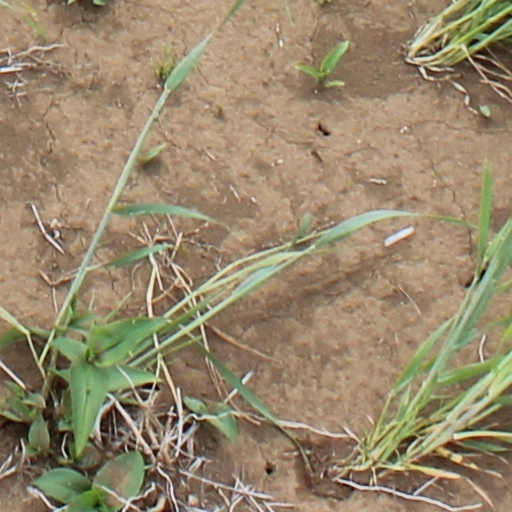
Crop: wheat